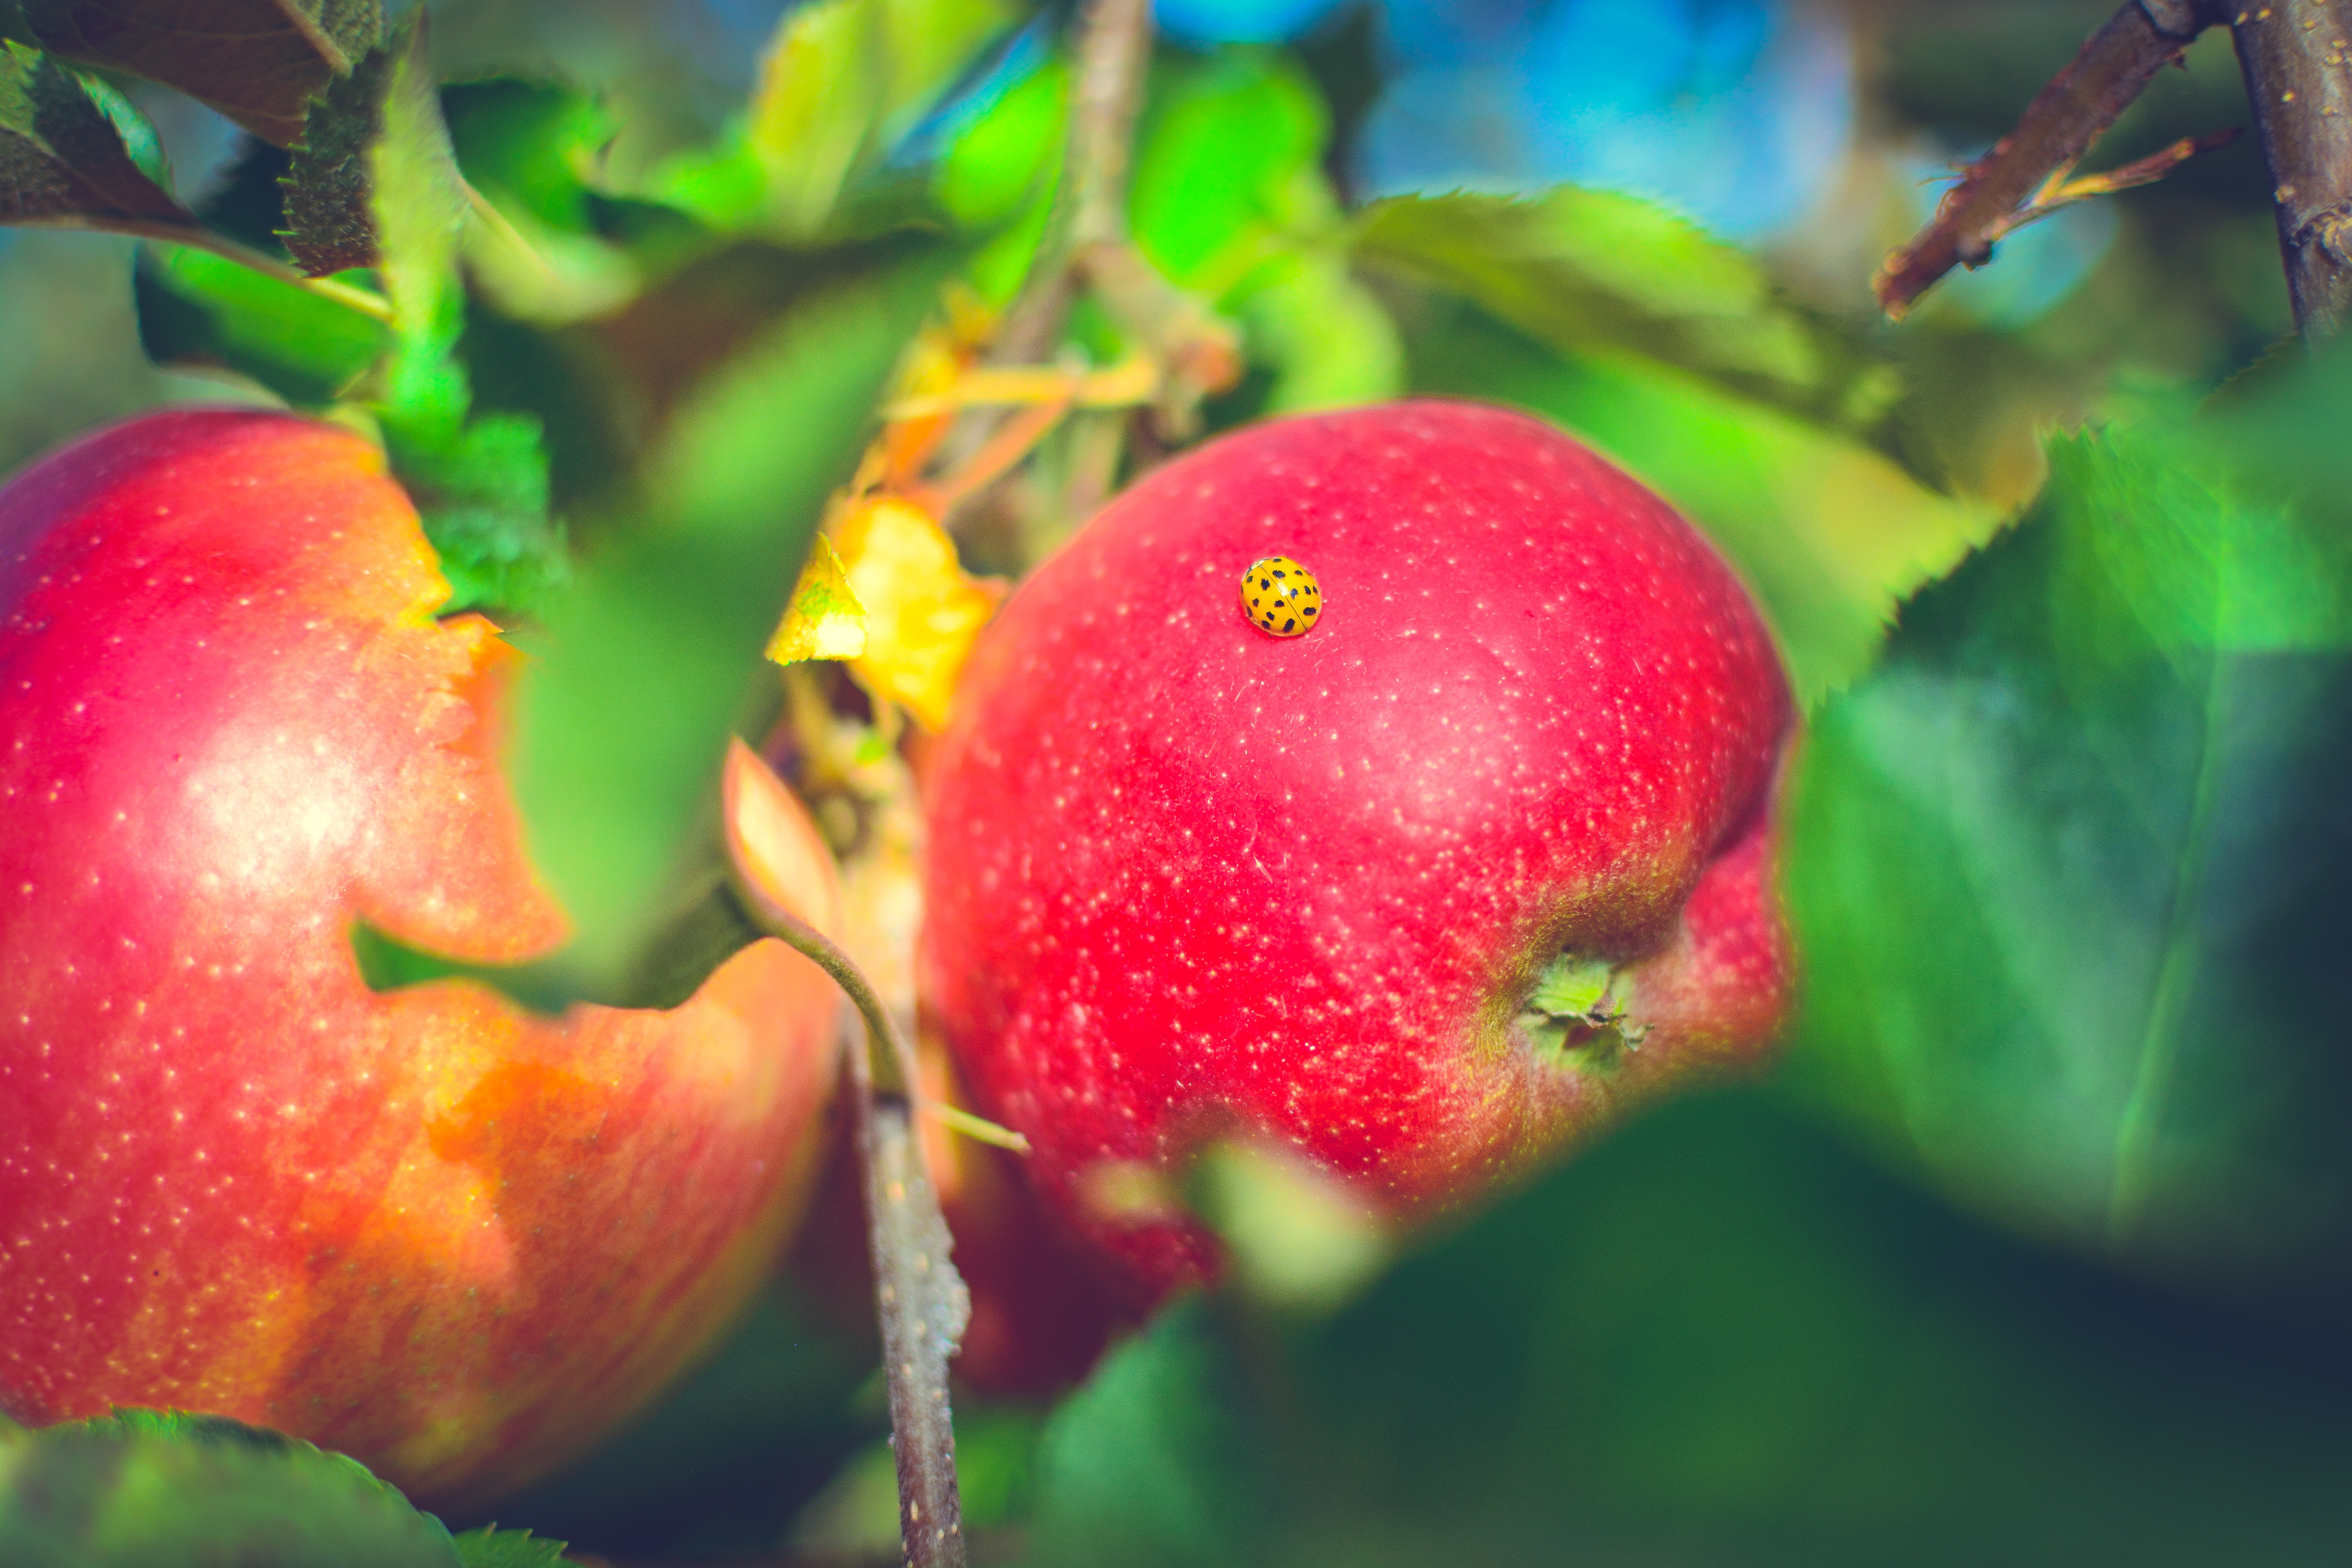
apple, branch, plant, fruit, flower, food, produce, flora, close up, macro photography, flowering plant, rose family, land plant